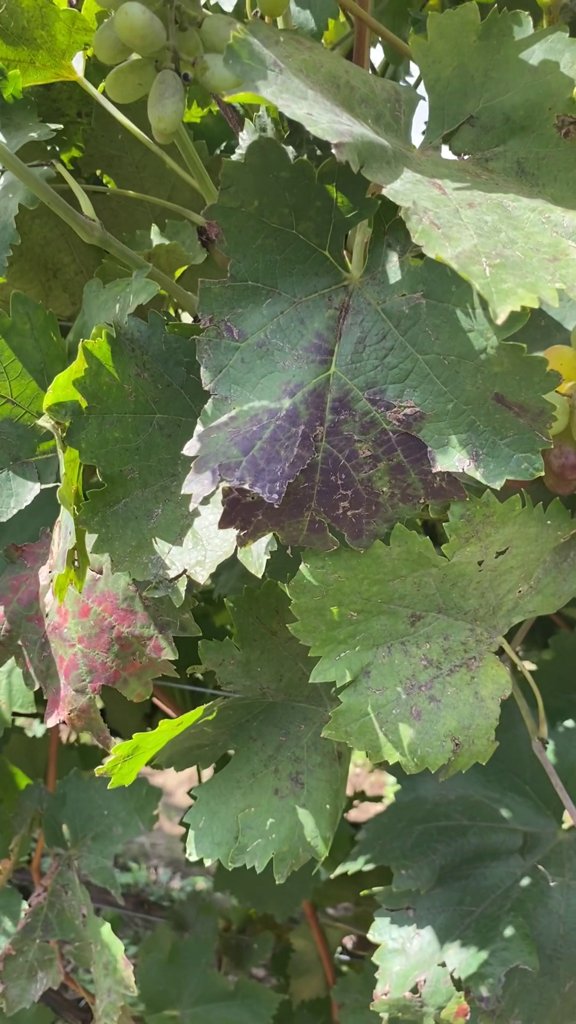
Berries visible: 14
Grape clusters: 3